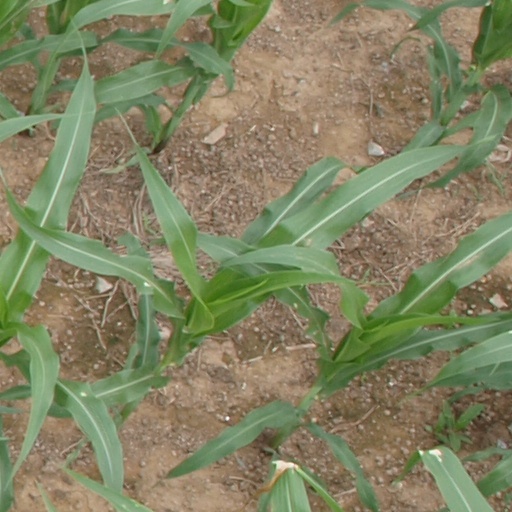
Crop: maize; corn